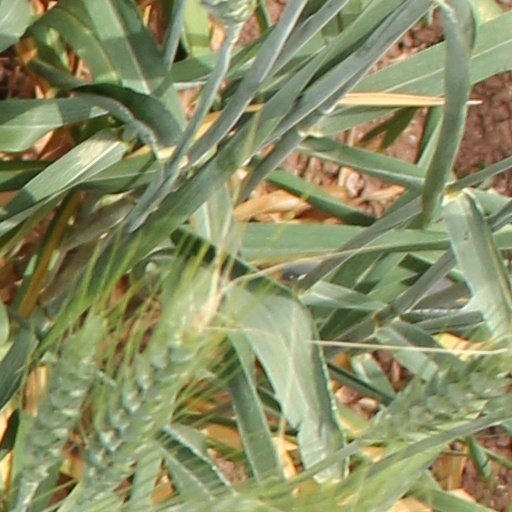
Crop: wheat